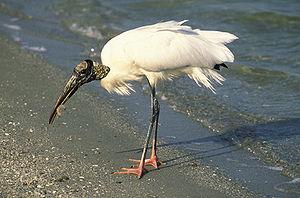
Le Paraná est un fleuve qui s'écoule des hauts plateaux brésiliens vers l'Argentine pour se jeter dans l'océan Atlantique. Avec ses affluents, il constitue le troisième réseau hydrographique du monde, après ceux de l'Amazone et du Congo.
La province d'Entre Ríos est une province de l'Argentine située au nord de la province de Buenos Aires, au sud de la province de Corrientes, à l'est de la province de Santa Fe et à l'ouest de l'Uruguay.
Le Tantale d'Amérique est une espèce de grand échassier américain appartenant à la famille des Ciconiidae.